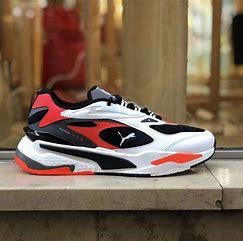
Brand: Puma
Model: Rs Fast